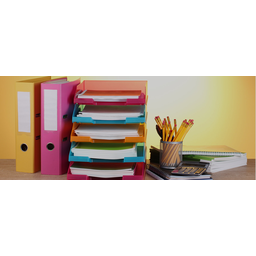
Label: paper